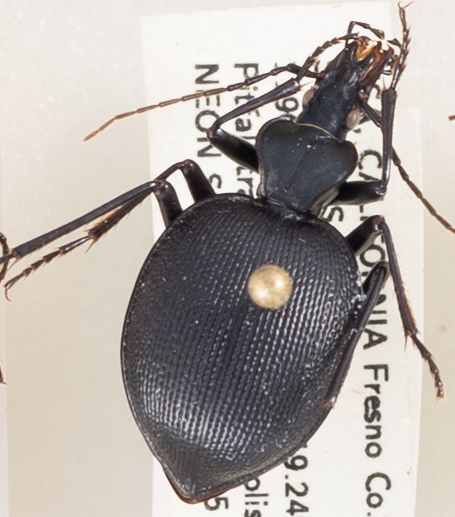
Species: Scaphinotus oreophilus
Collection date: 2019-06-05
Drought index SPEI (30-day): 2.01
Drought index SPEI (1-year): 0.39
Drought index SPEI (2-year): -0.086